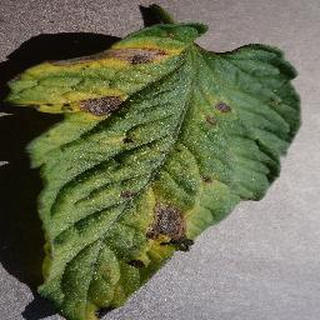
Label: tomato_early_blight